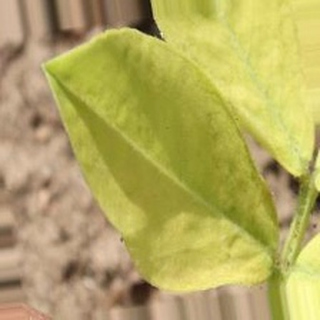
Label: groundnut_nutrition_deficiency